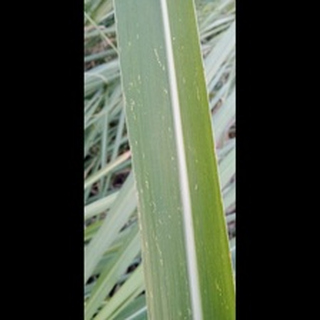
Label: sugarcane_mosaic